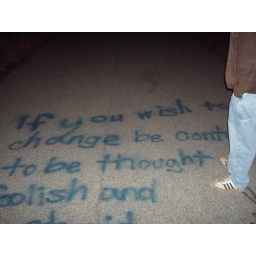
Graffiti on a beach road in Charleston